Fortune Ferry

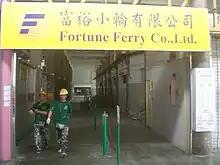
Fortune Ferry's North Point Ferry Pier entrance.

Fortune Ferry Company Ltd, more commonly known as Fortune Ferry, is a ferry operator in Hong Kong. It is based in North Point.